Talabaw

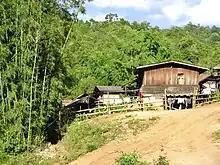
A Karen village near a bamboo grove

Traditionally, the Karen people lived in wooded areas, only rarely visiting nearby towns. As, in lieu of buying food at the town market, they foraged in the forest where there was often plenty of bamboo especially during the monsoon season, bamboo shoots have become the primary and essential ingredient of the talabaw soup.